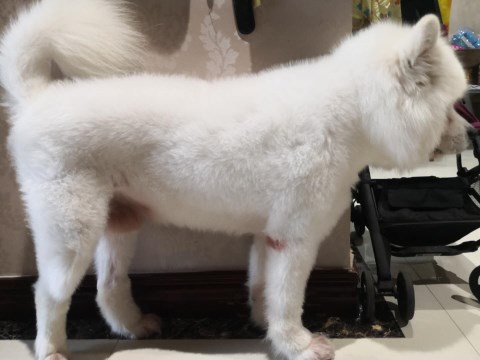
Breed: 2192-n000088-Samoyed